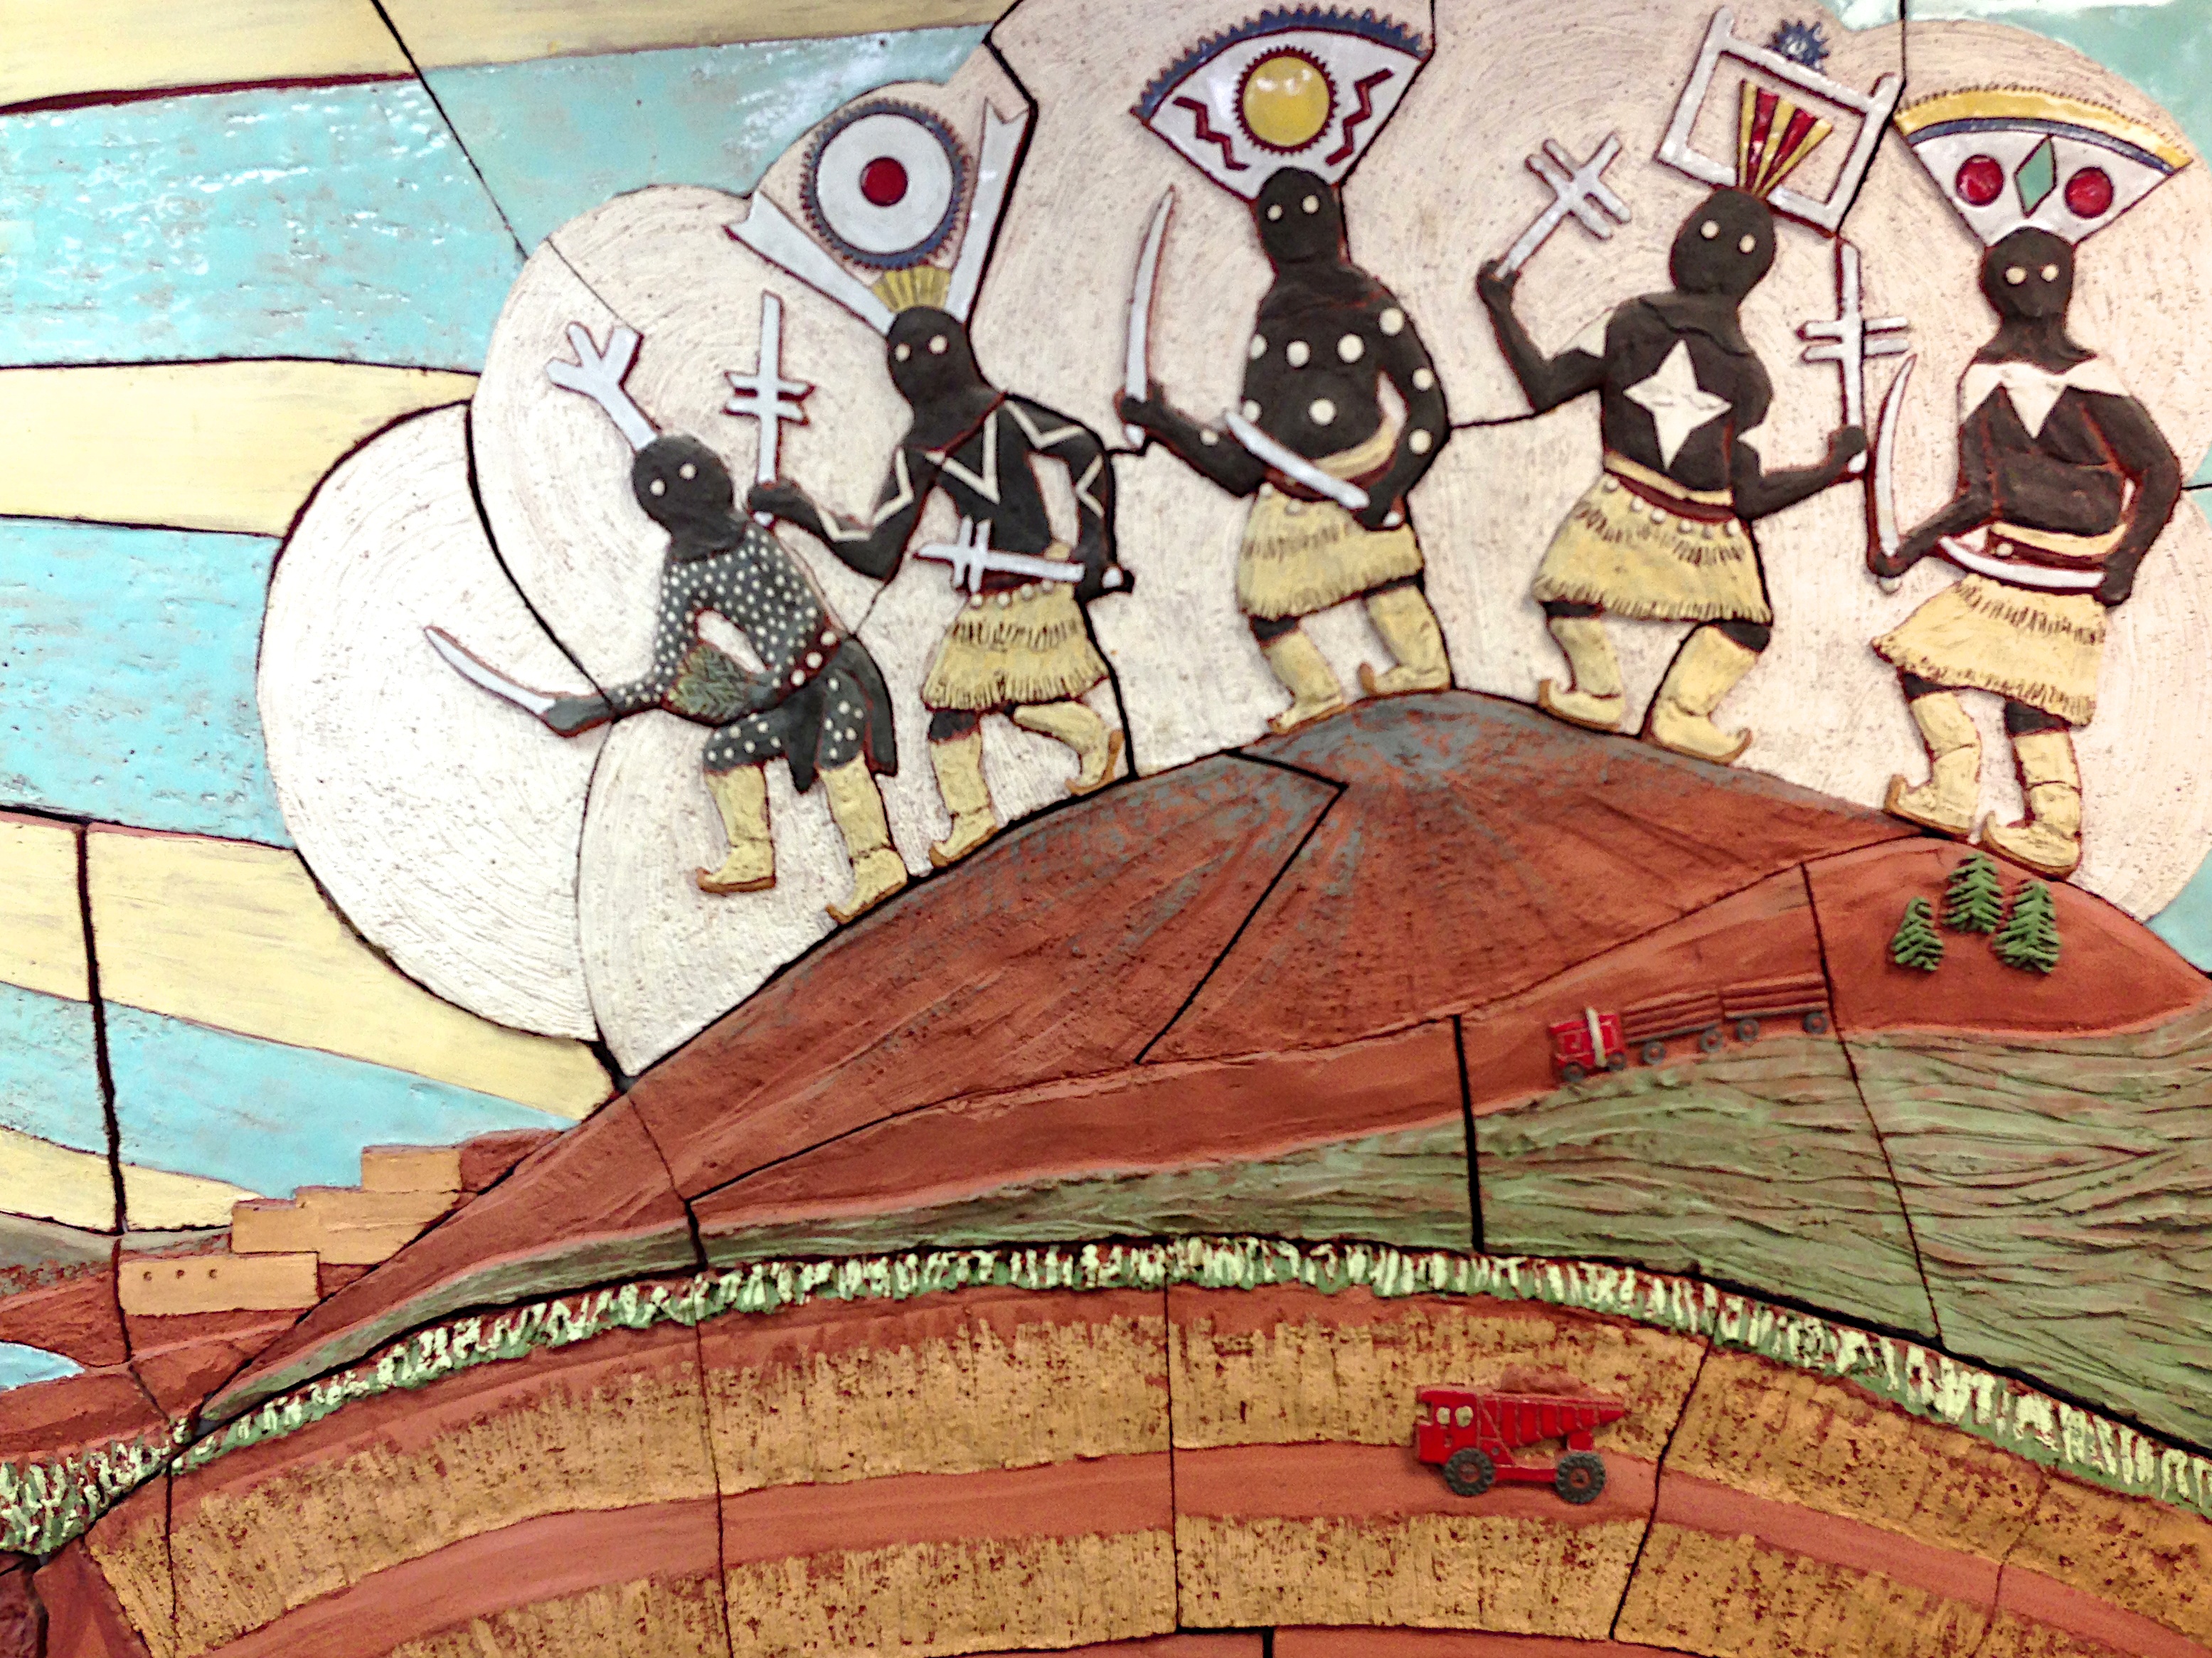
art, illustration, mural, comics, cartoon